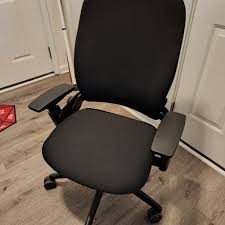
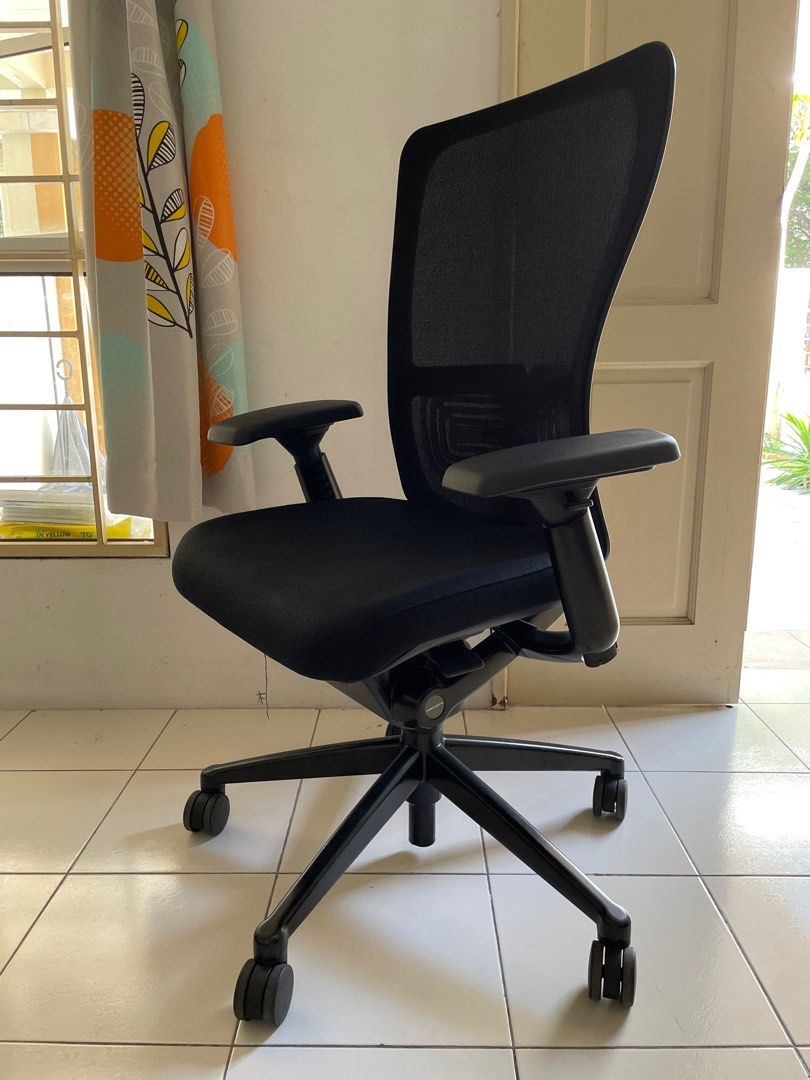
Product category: items_chair
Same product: no